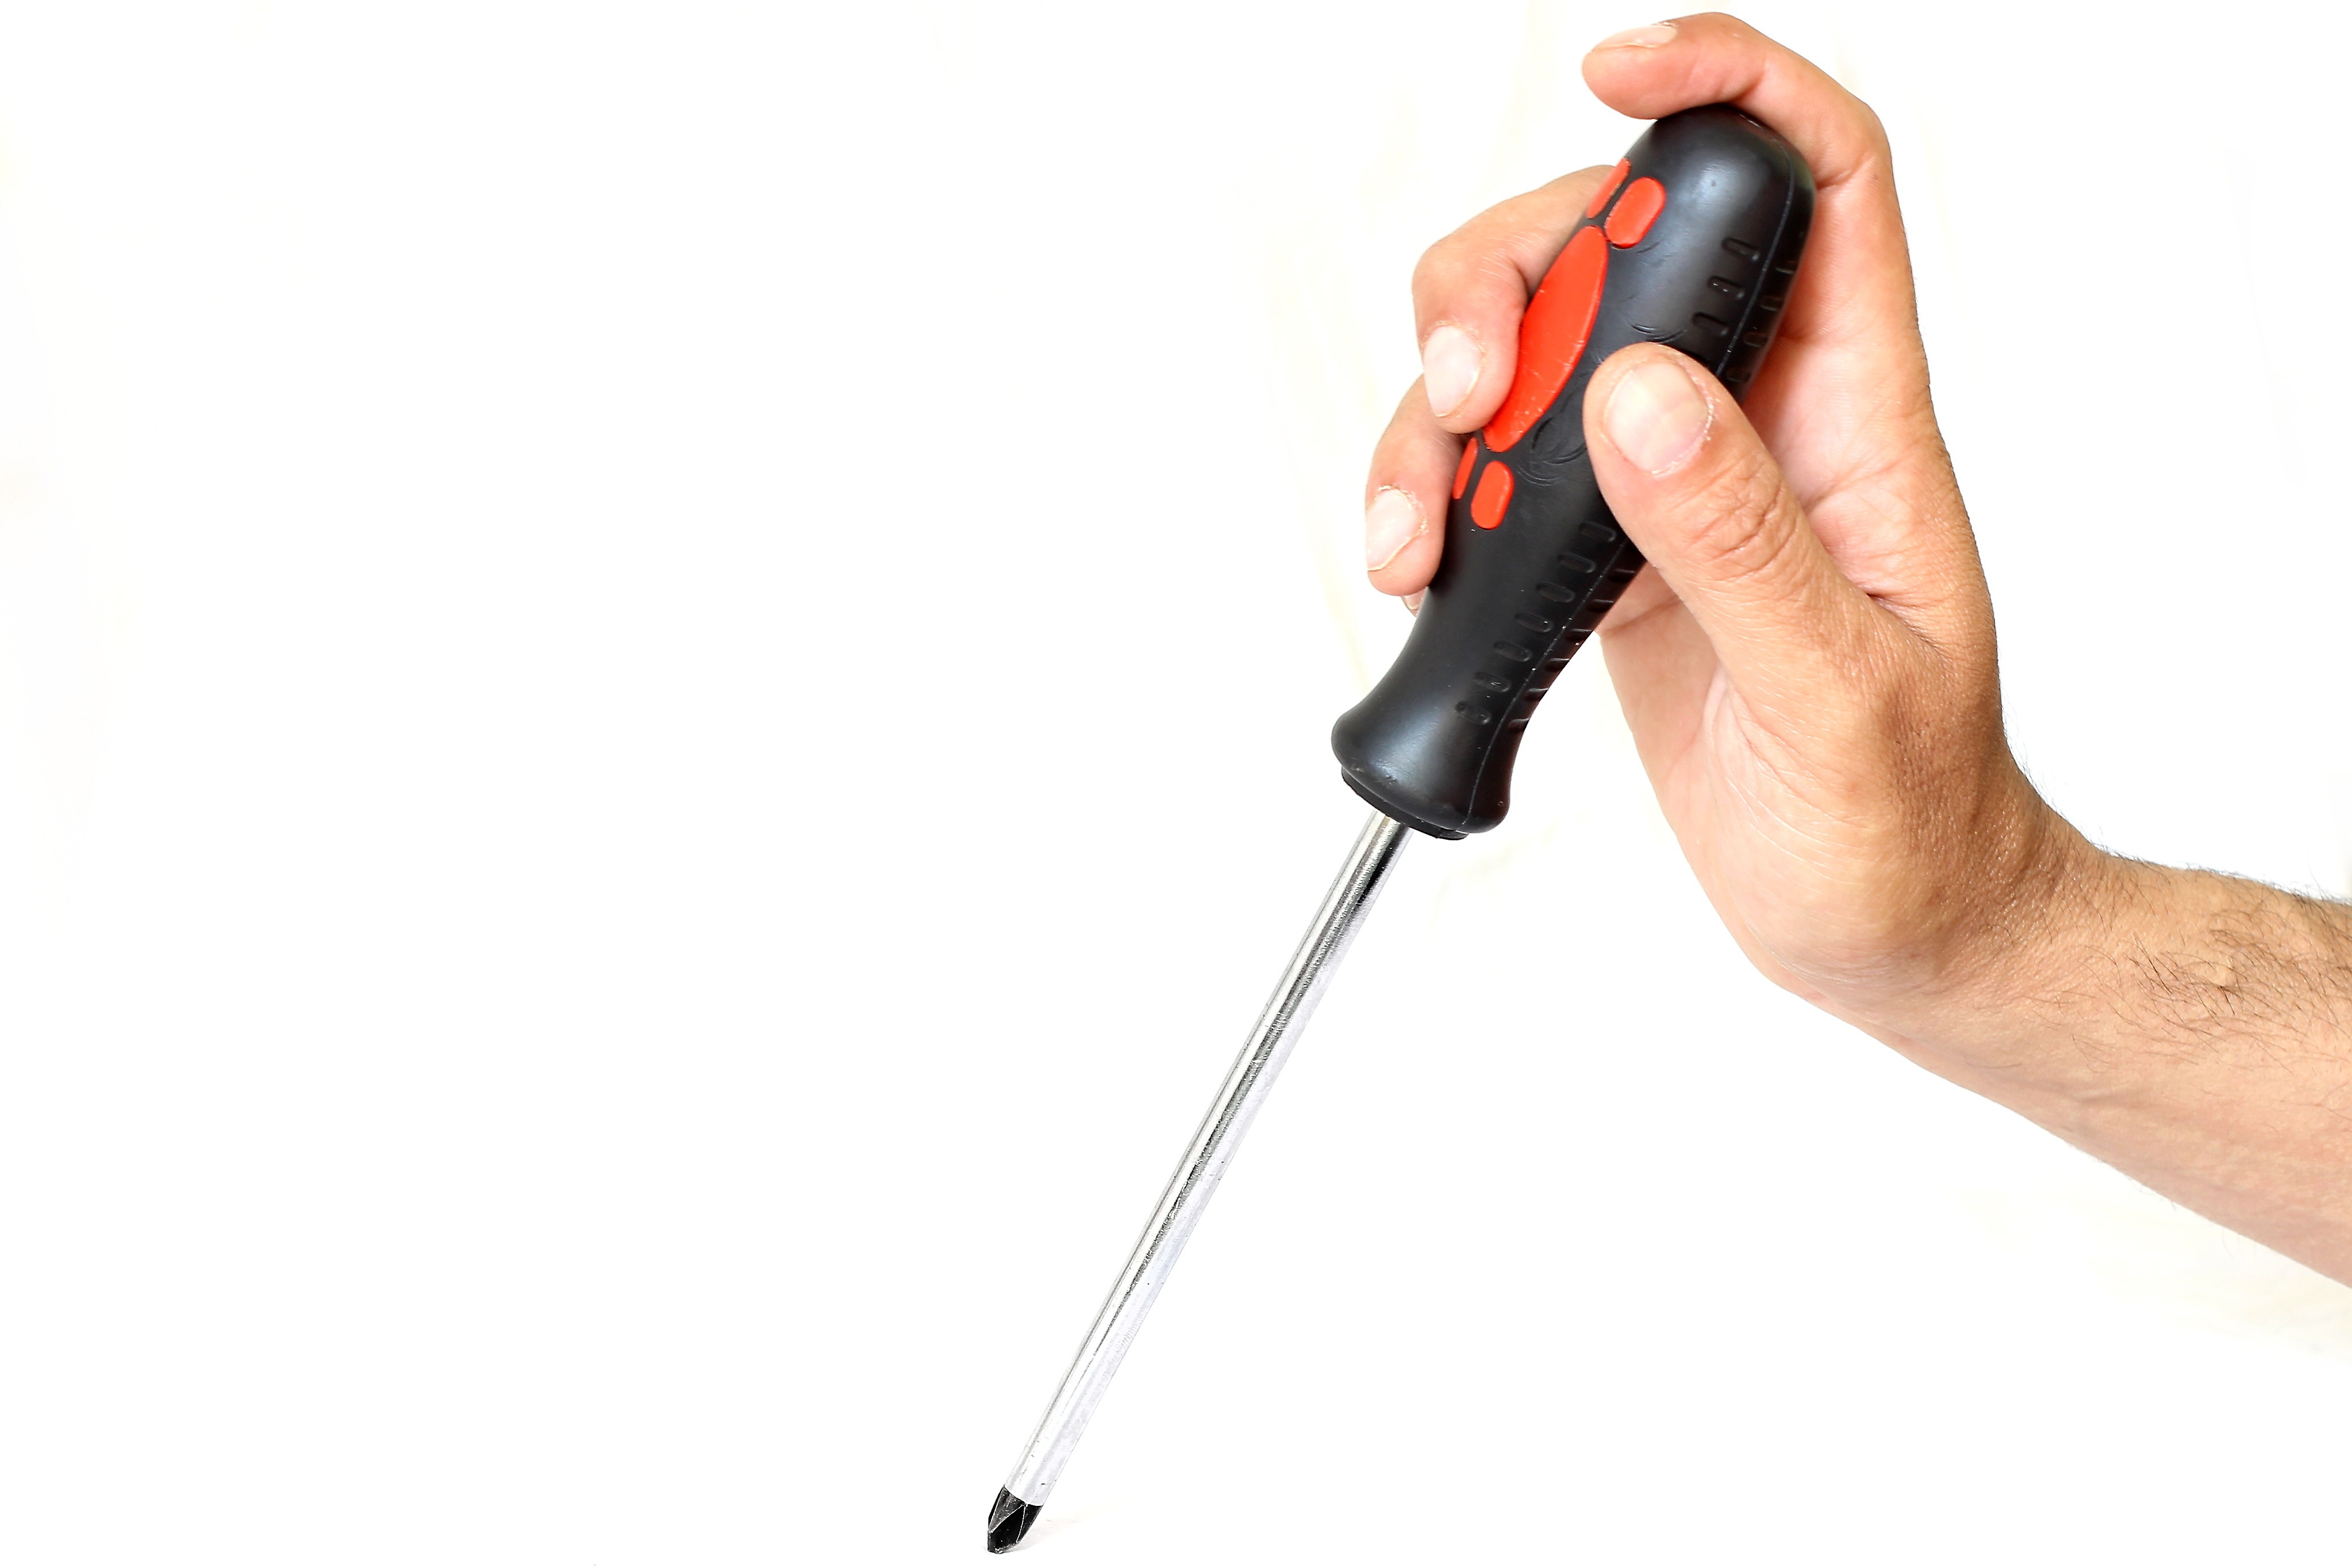
work, hand, white, tool, steel, repair, finger, equipment, metal, industrial, industry, object, screw, stainless steel, product, nuts, chrome, background, bolt, tools, wooden, head, hardware, iron, detailed, fiber, rare, renovation, glossy, screwdriver, mechanic, the screws, yet, the construction of the, tighten the